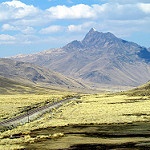
Label: mountain